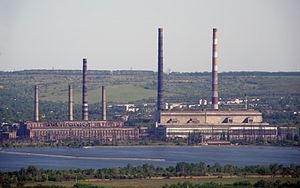
La centrale thermique de Sloviansk est une centrale thermique dans le nord de l'oblast de Donetsk, en Ukraine. Sa capacité est 880 MW, mais sa capacité en projet fut 2 100 MW.